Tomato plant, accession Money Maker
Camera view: vertical (180 deg); turntable rotation: 120 degrees
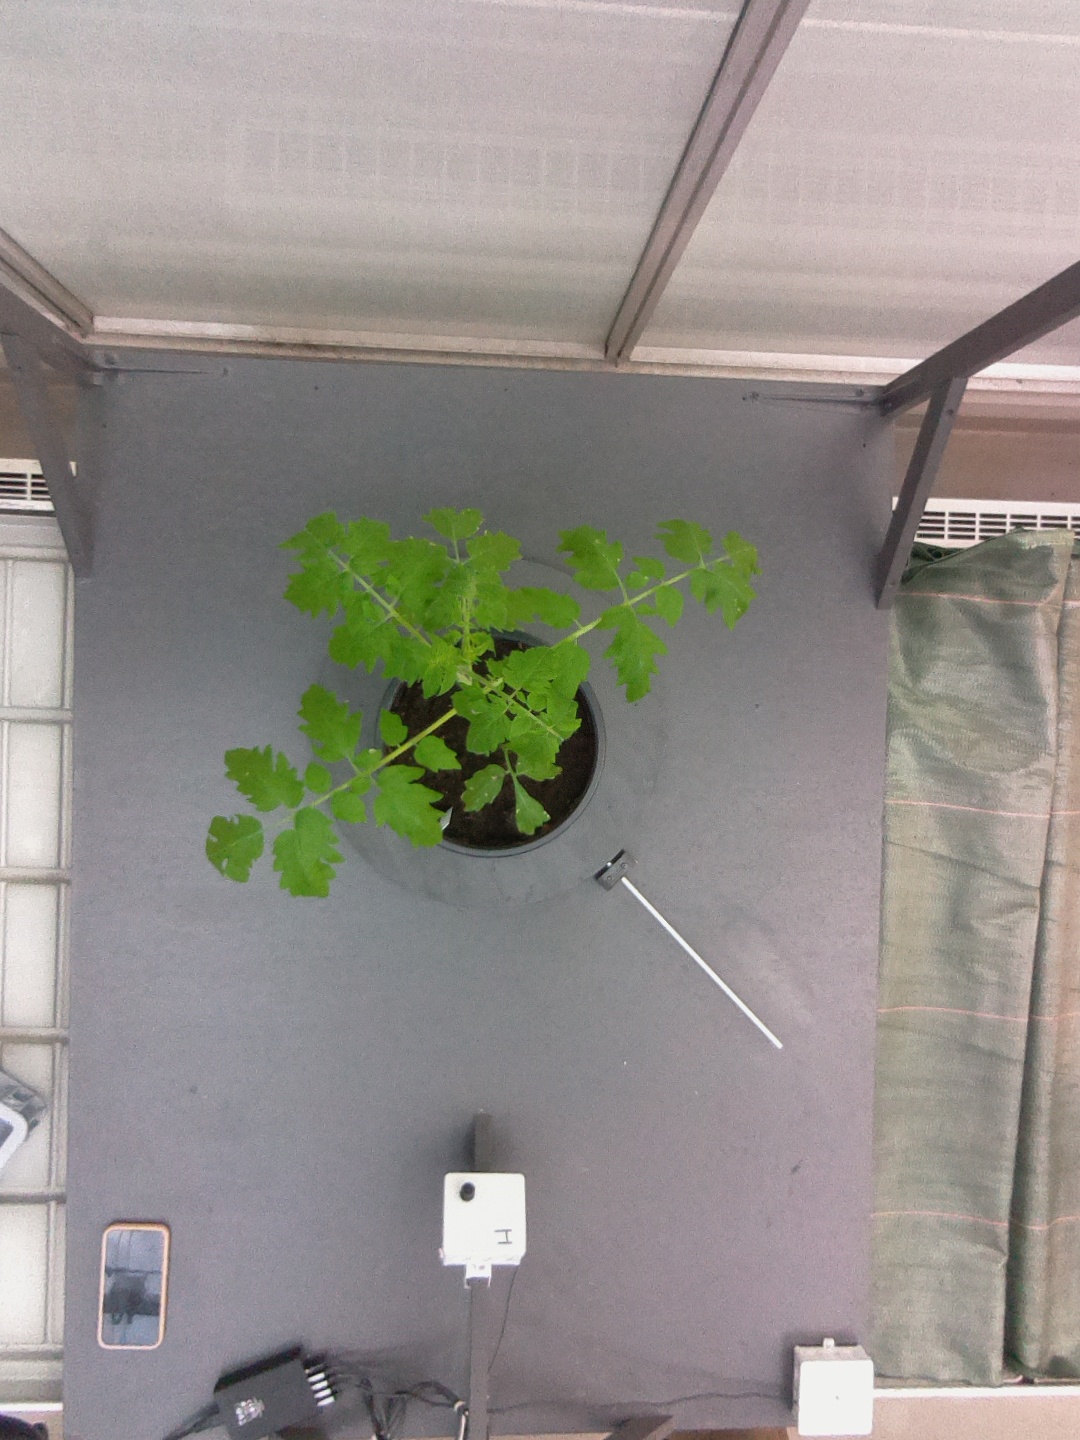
BBCH growth stage 13: 6 of true leaves visible